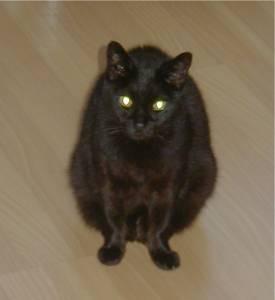
Breed: Bombay